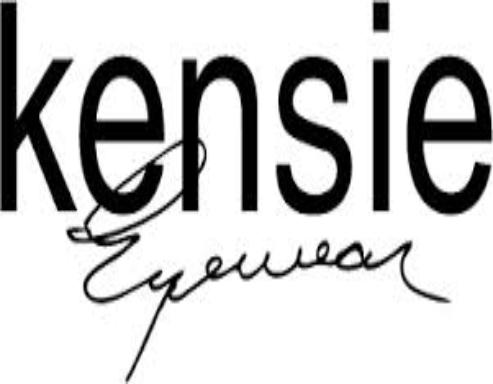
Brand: kensie
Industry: Clothes